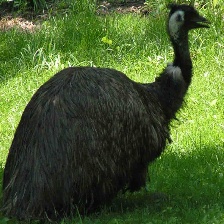
Species: EMU
Scientific name: DROMAIUS NOVAEHOLLANDIAE